Charles Sobhraj

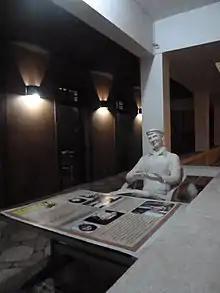
Statue of Sobhraj at O'Coqueiro Restaurant, Porvorim

Sobhraj's prison sentence in India was due to end before the 20-year Thai statute of limitations expired, ensuring his extradition and almost certain execution for murder in Thailand. So in March 1986, in his tenth year in prison, Sobhraj threw a big party for his guards and fellow inmates, drugged them with sleeping pills and walked out of the prison. Inspector Madhukar Zende of the Bombay Police apprehended Sobhraj in O'Coqueiro Restaurant in Goa; his prison sentence was extended by ten years, just as he had hoped. On 17 February 1997, 52-year-old Sobhraj was released with most warrants, evidence, and even witnesses against him long lost. Without any country to extradite him to, Indian authorities let him return to France.